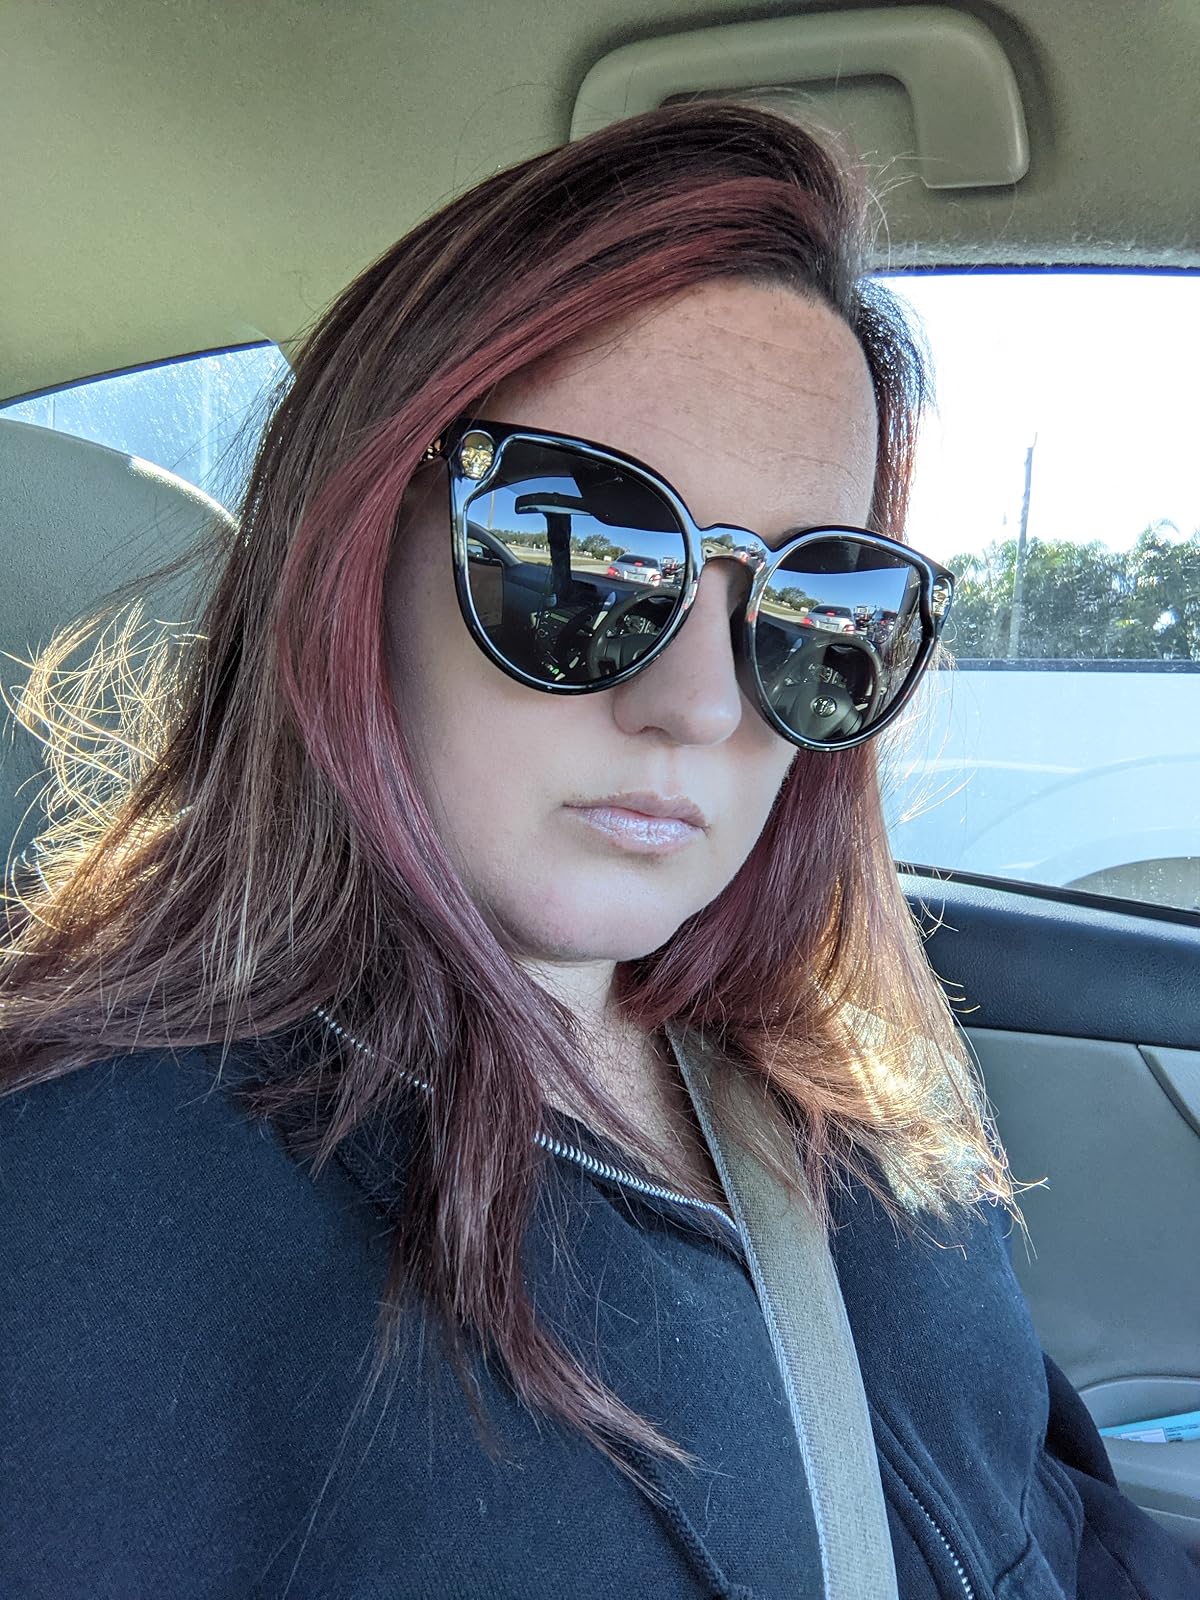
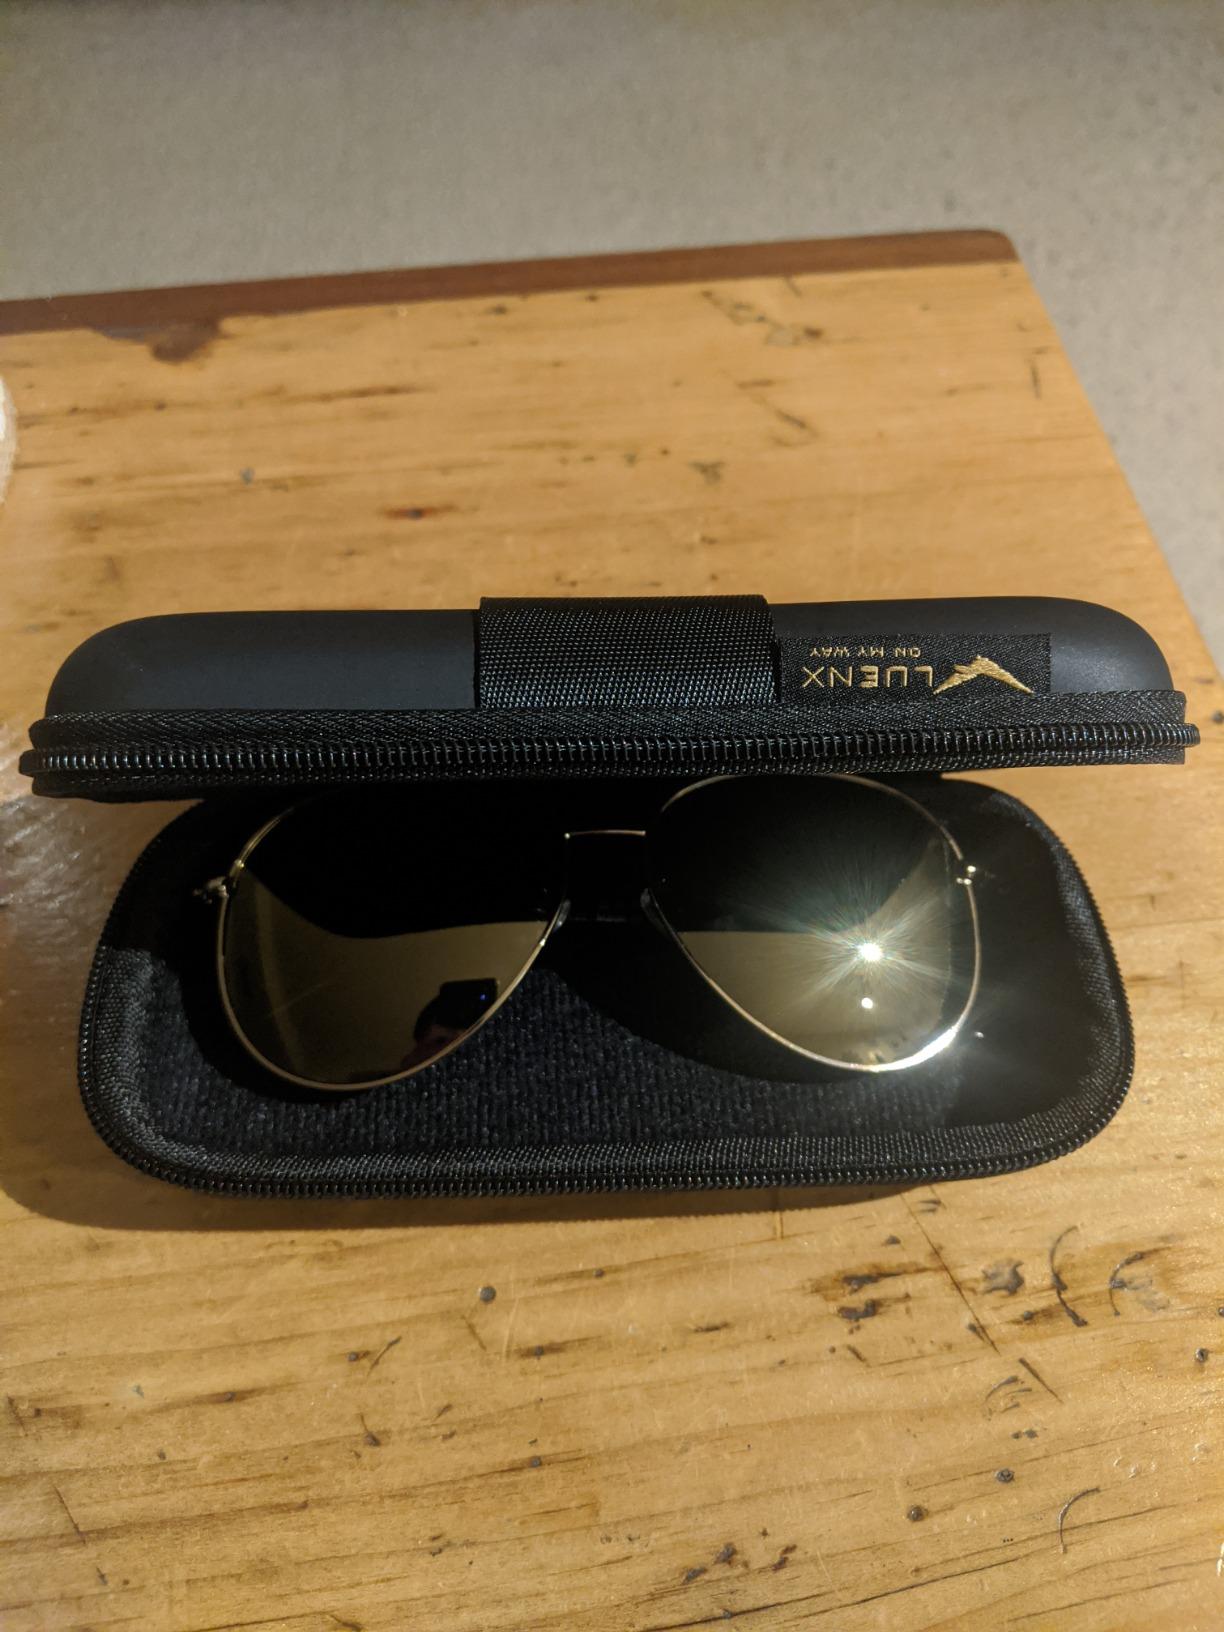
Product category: accessories_sunglasses
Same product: no